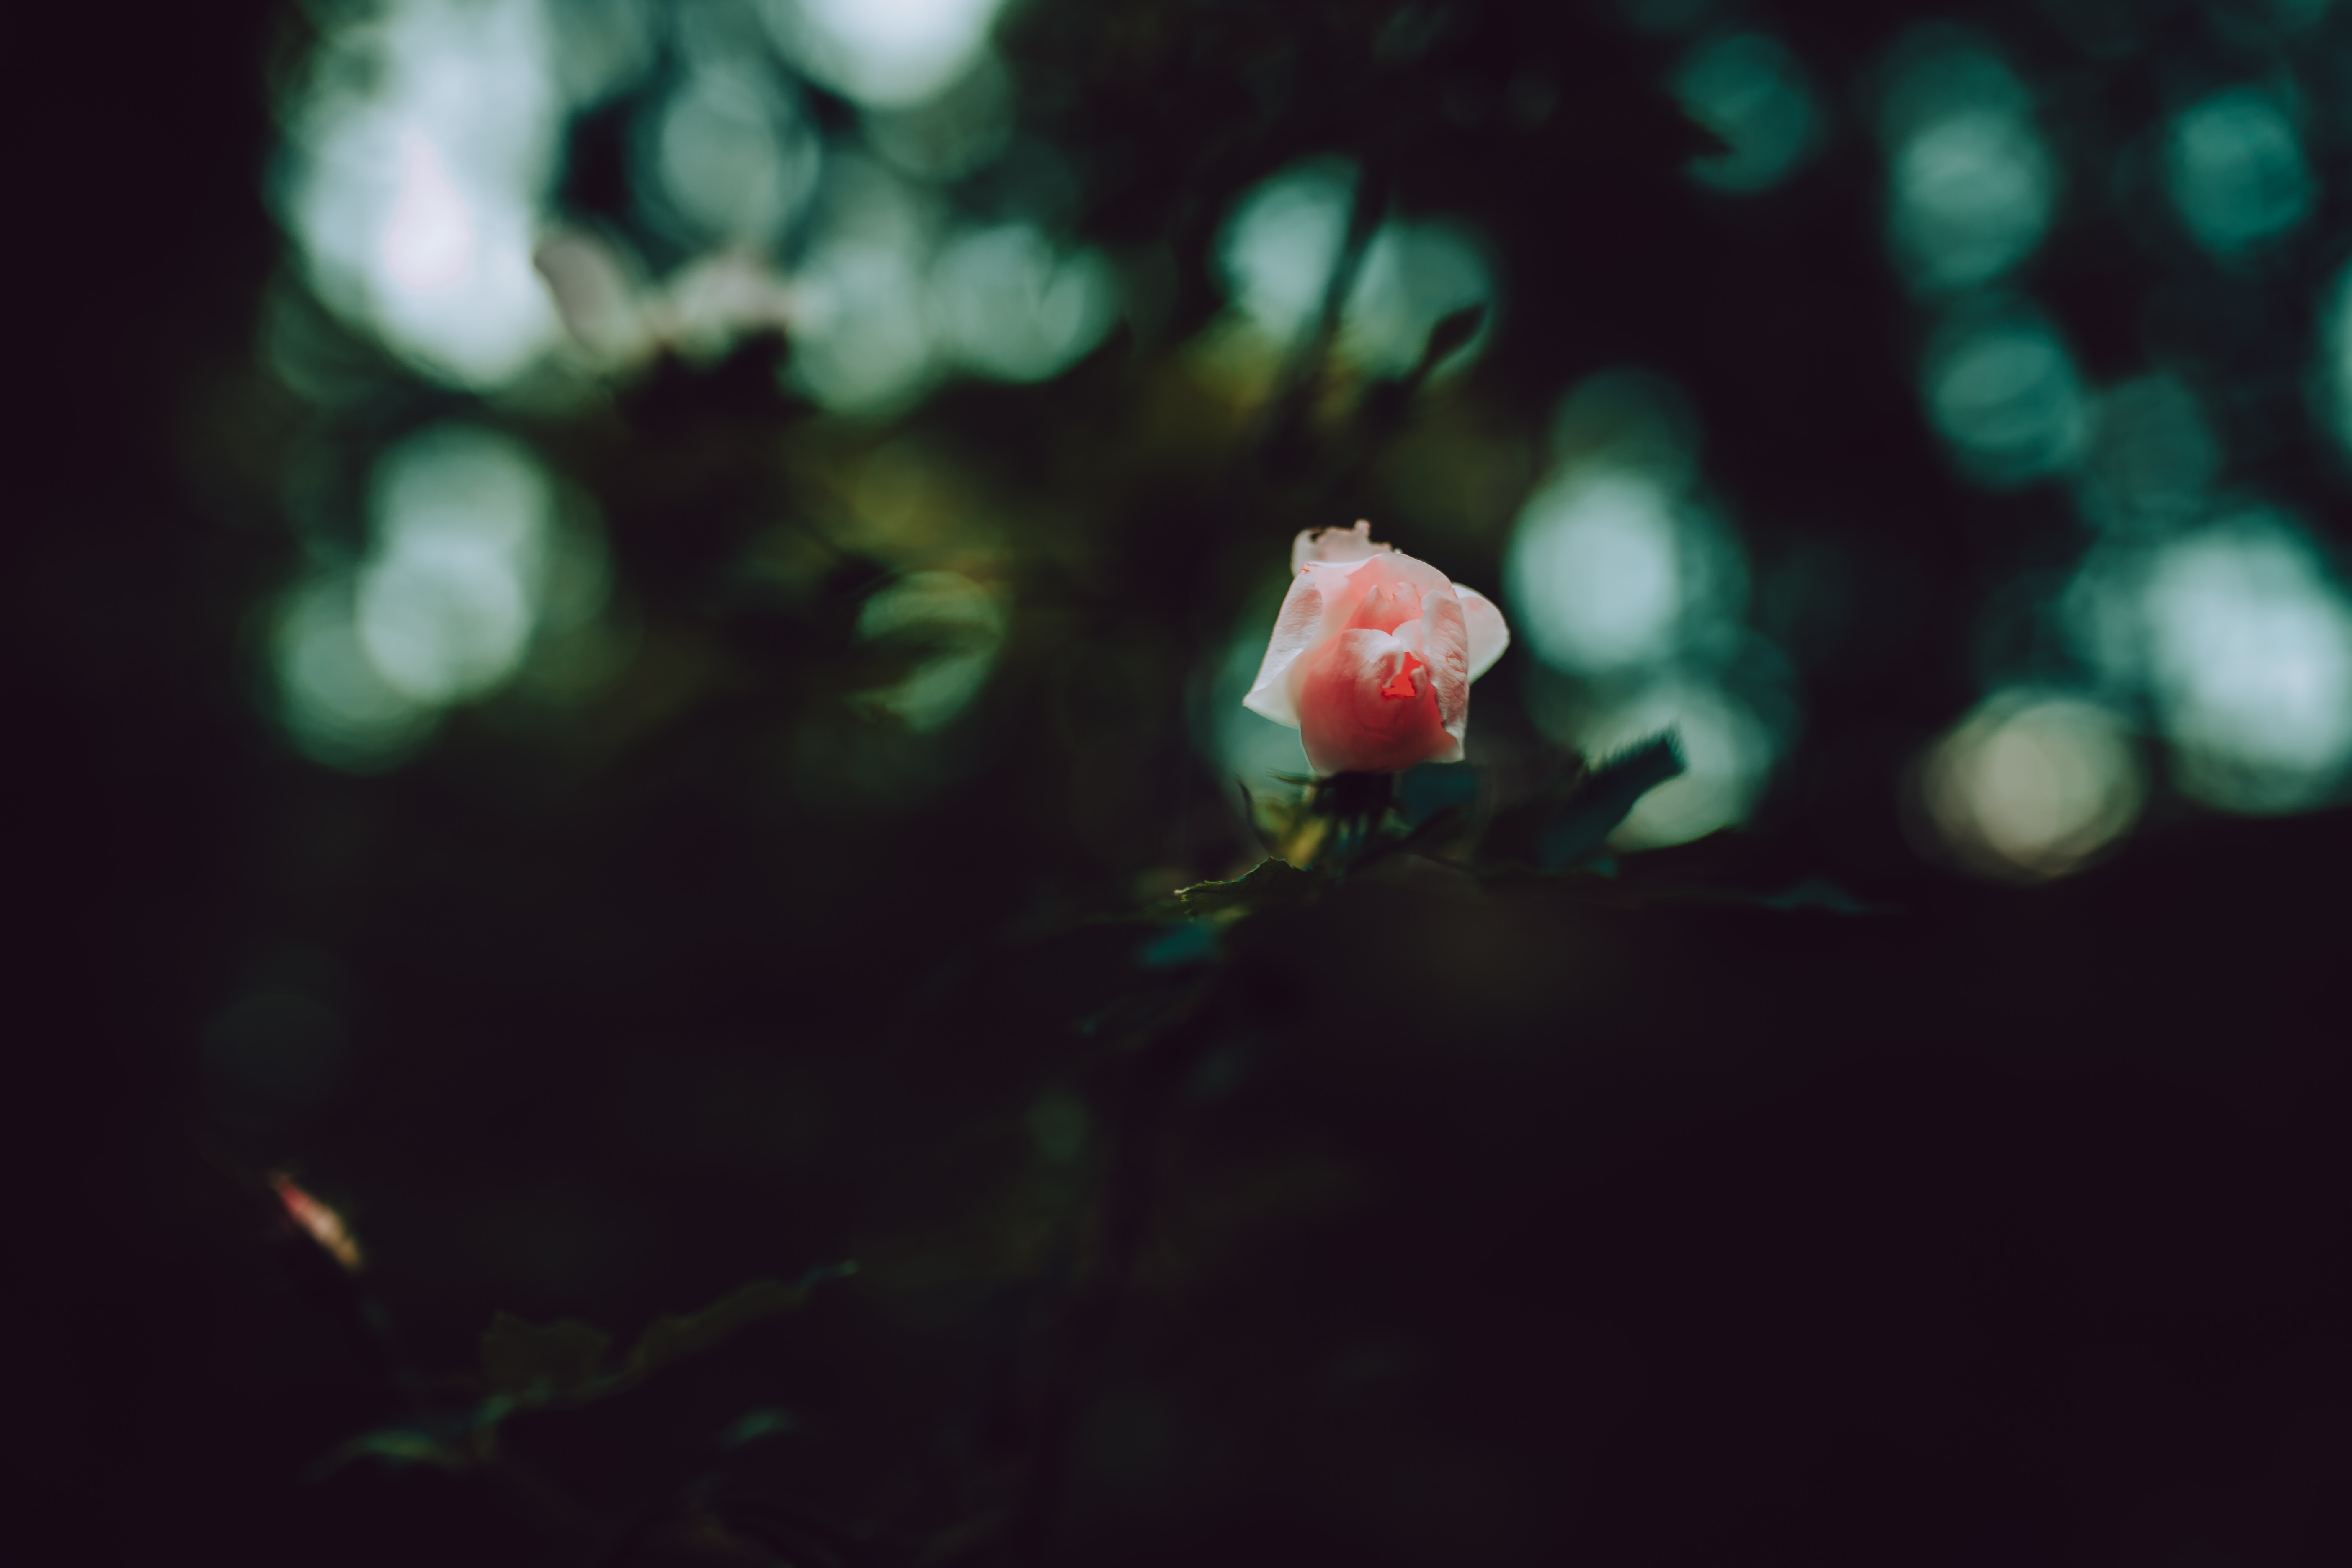
light, leaf, flower, underwater, green, red, color, darkness, fish, macro photography